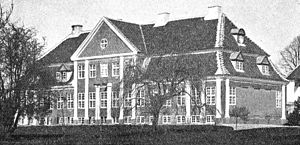
Hjortholm (Fodslette Sogn)
Hjortholm omkring 1900
Hjortholm nævnes første gang som Fodslettegaard i 1509. Navnet Hjortholm er fra 1601 og gården er nu en hovedgård. Gården ligger i Fodslette Sogn, Langelands Sønder Herred, Sydlangeland Kommune. Hovedbygningen er opført i 1789.
Hjortholm nævnes første gang som Fodslettegaard i 1509. Navnet Hjortholm er fra 1601 og gården er nu en Hovedgård. Gården ligger i Fodslette Sogn, Langelands Sønder Herred, Svendborg Amt, Langeland Kommune. Hovedbygningen er opført i 1789.